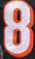
Number: 8